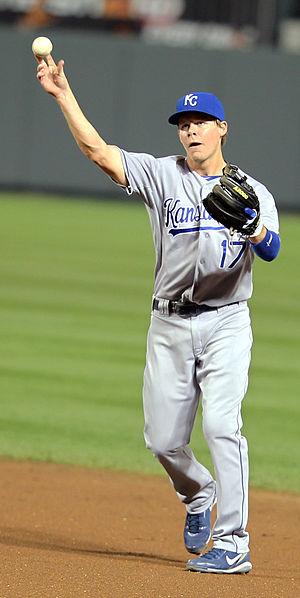
Christopher Ryan Getz est un joueur de deuxième but des Ligues majeures de baseball qui évolue de 2008 à 2014 pour les White Sox de Chicago, les Royals de Kansas City et les Blue Jays de Toronto.